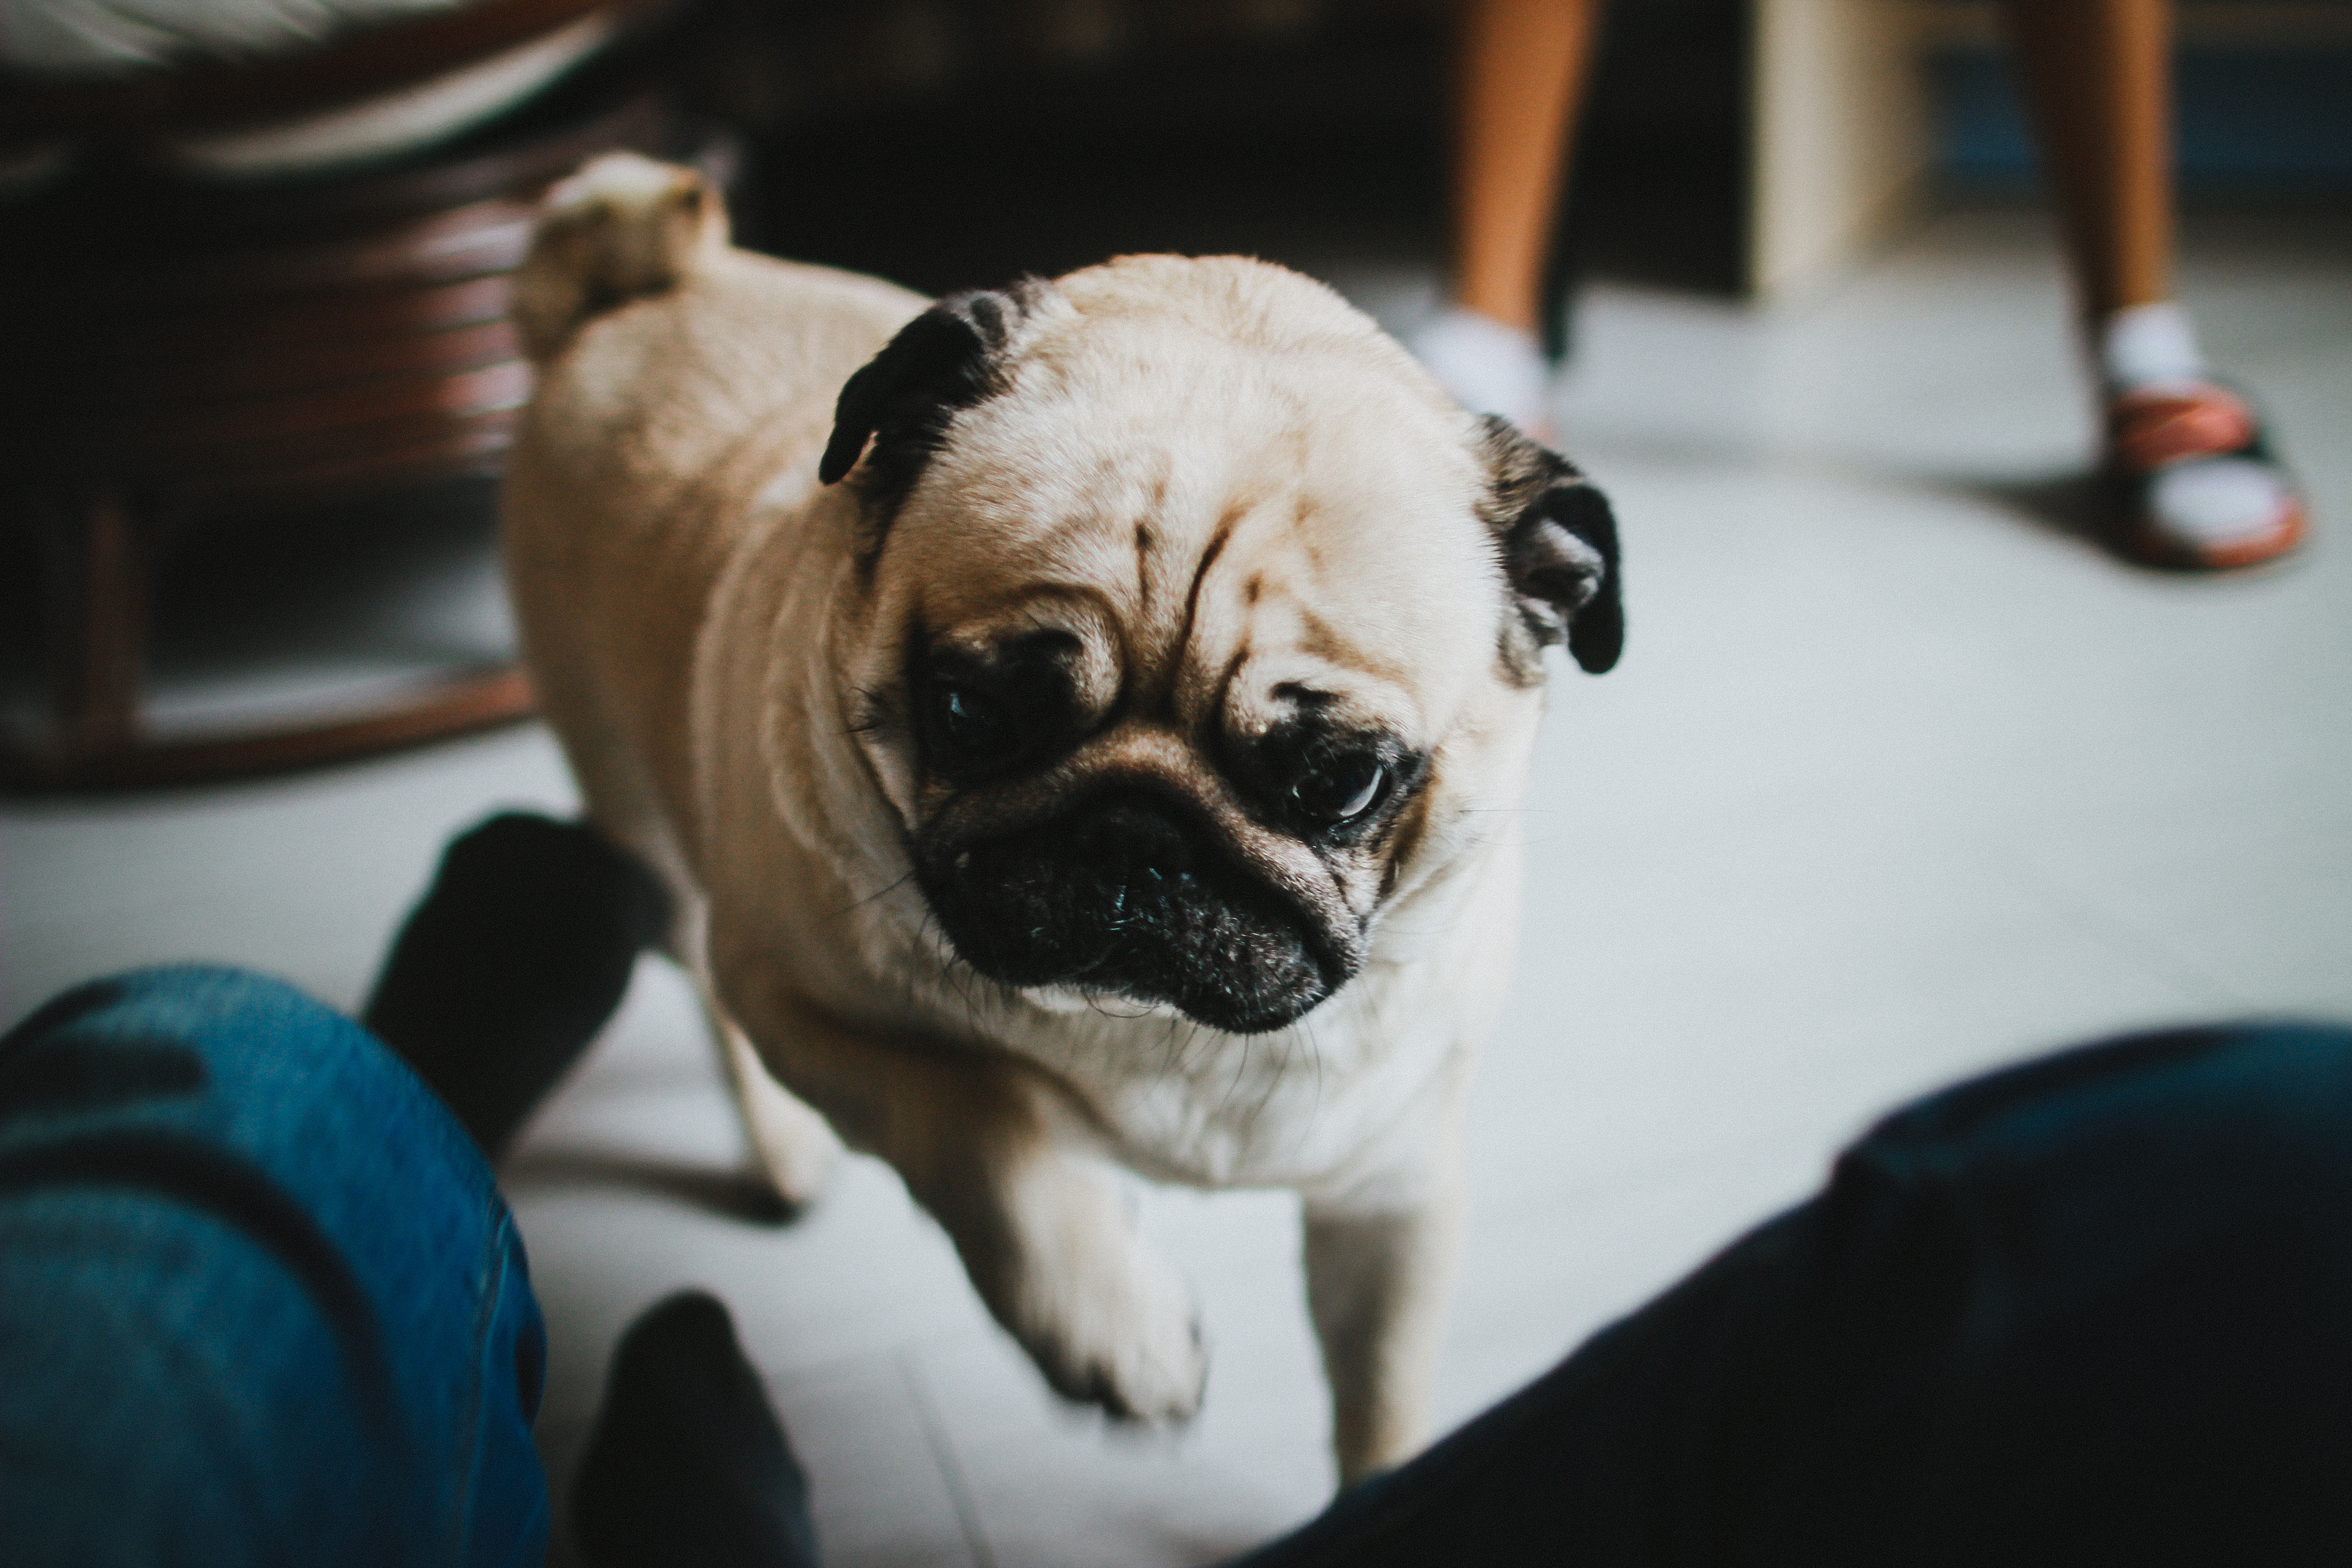
puppy, dog, animal, pet, mammal, pug, vertebrate, dog like mammal, dog crossbreeds